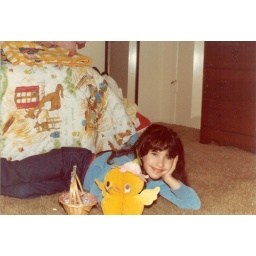
Marissa in floor with candy basket